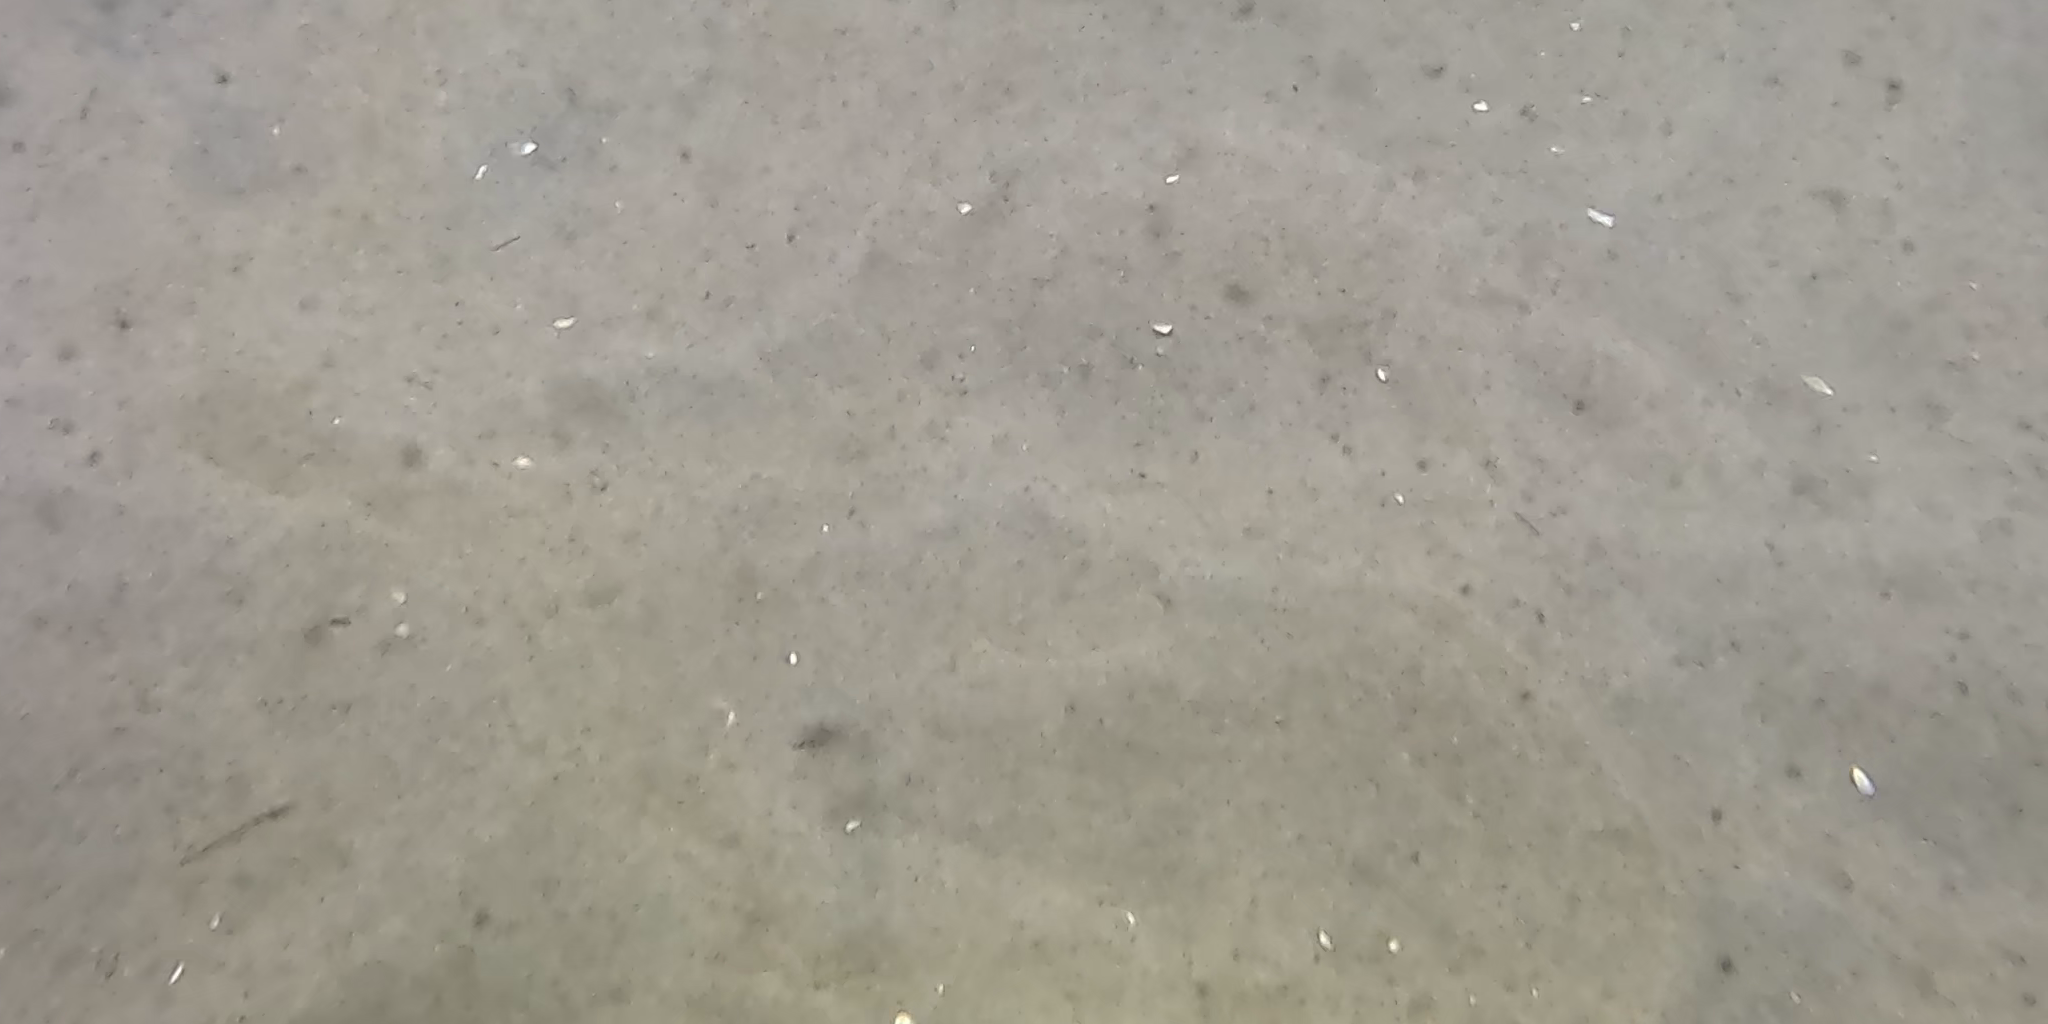
Seabed habitat: sand